Brig-Visp-Zermatt-Bahn Deh 4/4

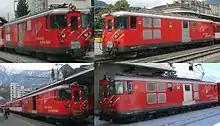
Comparative views of the ex BVZ Deh (above) und the ex FO Deh (below).

Increased traffic on the BVZ in the early 1970s, and especially on the Täsch–Zermatt shuttle, called for an extension of the BVZ motive power fleet, which, at the beginning of the 1970s, comprised only six roughly forty-year-old locomotives and five articulated or two-car train sets.